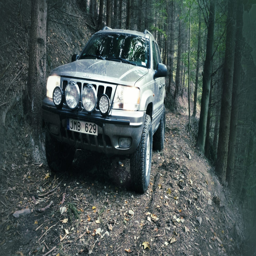
automobile generation in the forest , front